Islam in Malaysia

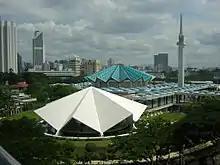
National Mosque of Malaysia in Kuala Lumpur

Four of Malaysia's states, Kelantan, Terengganu, Kedah, and Perlis, are governed by Pan-Malaysian Islamic Party (PAS), which is a conservative Islamic political party, with a proclaimed goal of establishing an Islamic state.